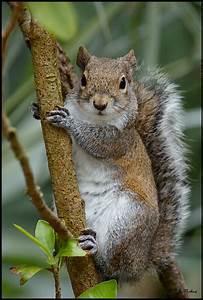
squirrel